The Tomb (Moon Knight)

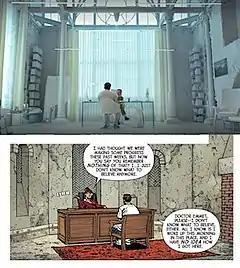
The mental hospital set (top) was heavily inspired by the "Moon Knight" comics by Jeff Lemire and Greg Smallwood (bottom).

Filming took place at Origo Studios in Budapest, with Benson and Moorhead directing, and Andrew Droz Palermo serving as cinematographer. Location filming occurred in Wadi Rum, Jordan. Isaac tried to stay "in that drugged mode" when he was filming the end of the episode with Spector waking up in the mental hospital in order to "feel like the audience is just as drugged as Marc is in that moment". The directors wanted to ensure there was a creepy factor to the mental facility scene and that it felt like it was underwater, using slow camera movements and shots meant to replicate Spector's point of view. Heading into filming, Benson and Moorhead felt the conversation between Harrow and Spector in the mental facility would center on Harrow, with a few cuts to Spector. However, after filming Isaac's coverage, they saw "what he was giving us and ... how active it was", including having a real fly land on his hand, and refocused how they planned to edit the sequence to make it more about Spector's experience. The final scene of Spector and Grant meeting Taweret had Salib filming her portion individually, followed by Isaac filming each of Spector and Grant's reactions, with the three takes composited together.